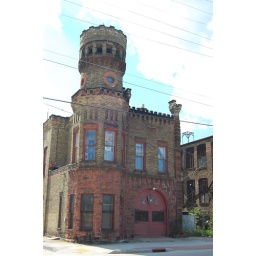
A castle-like old industrial building across the street from Johnson Wax in Racine. Front view.